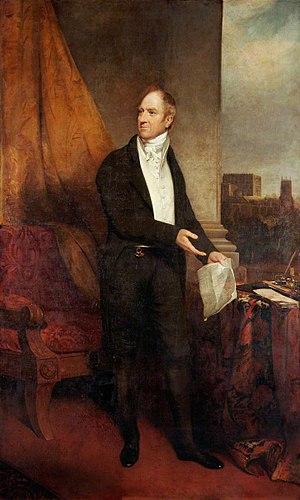
William Smith est un homme politique britannique indépendant de premier plan, siégeant en tant que député. Il est un dissident anglais et joue un rôle déterminant dans l'octroi de droits politiques à cette minorité religieuse. Il est un ami et un proche associé de William Wilberforce et un membre de la Secte de Clapham, et est à l'avant-garde de plusieurs de leurs campagnes pour la Justice sociale, la réforme des prisons et les efforts philanthropiques, notamment l'abolition de l'esclavage. Il est le grand-père de l'infirmière et statisticienne pionnière Florence Nightingale et de l'éducatrice Barbara Bodichon, fondatrice du Girton College de Cambridge.